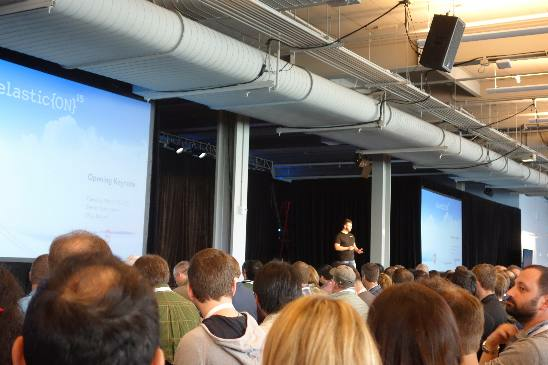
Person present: Yes